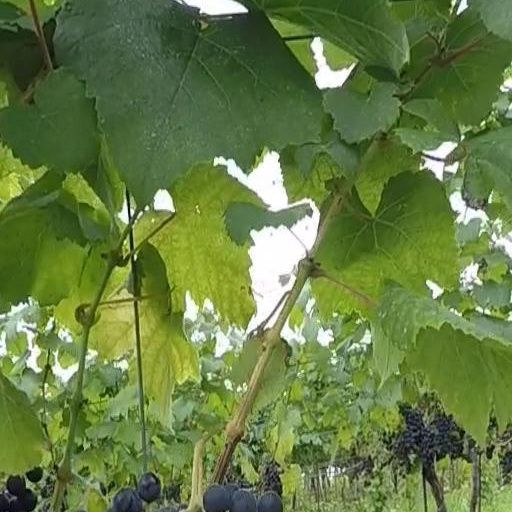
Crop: grape